Maharashtrian cuisine

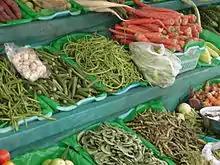
Common vegetables used as seen on a market cart in Pune. Top row from left, Sweet potatoes, Awala, winter radish:Middle row from left Guar pods, Bhendi, carrots far right; bottom row, pavta

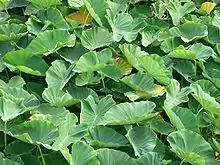
Aloo(आळू), a popular leafy vegetable

Until recently, canned or frozen food was not widely available in India. Therefore, the vegetables used in a meal widely depended on seasonal availability. In Maharashtra, spring (March–May) is the season of cabbages, onions, potatoes, okra, "guar and tondali", "shevgyachya shenga", "dudhi", marrow and "padwal". During the Monsoon season (June–September) green leafy vegetables, such as "aloo" (Marathi: आळू), or gourds such as "karle", "dodka" and eggplant become available. Chili peppers, carrots, tomatoes, cauliflower, French beans and peas become available in the cooler climate of October to February.